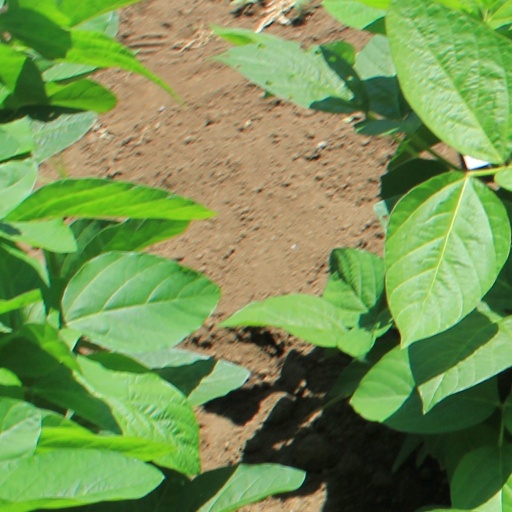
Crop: soybean